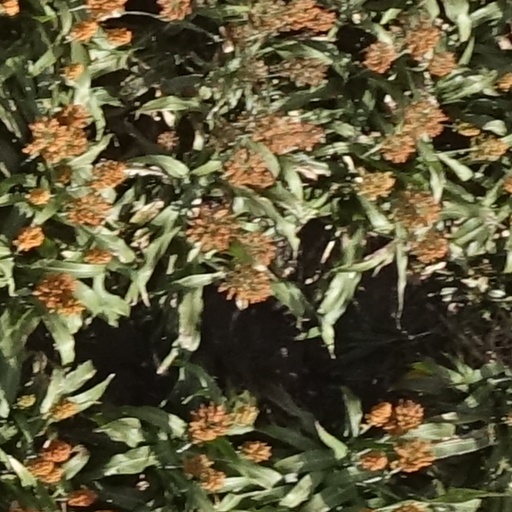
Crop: sorghum